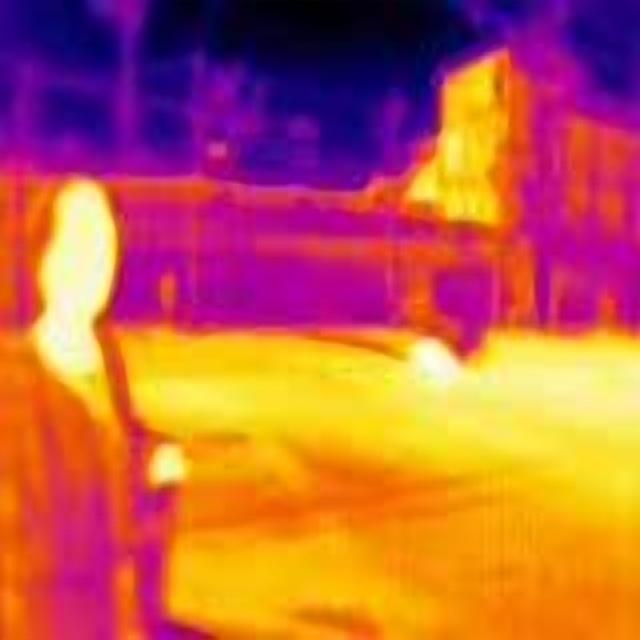
Detected objects:
label: person